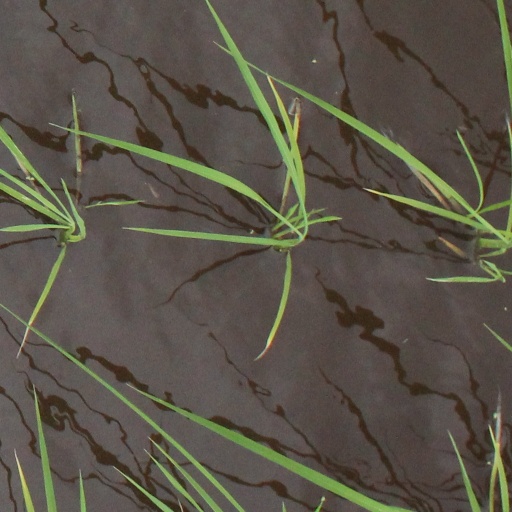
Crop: rice